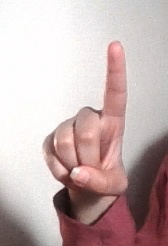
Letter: bb